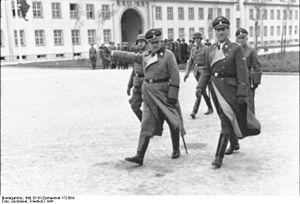
Ernst Kaltenbrunner, né le 4 octobre 1903 à Ried im Innkreis en Autriche et exécuté le 16 octobre 1946 à Nuremberg, est un haut fonctionnaire autrichien de la SS.